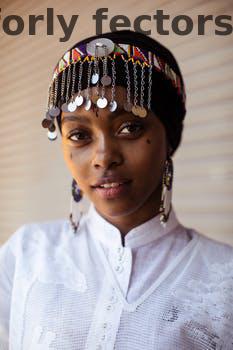
Label: Watermark